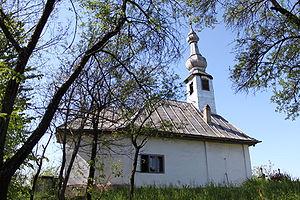
Dobrești est une commune roumaine du județ de Bihor, en Transylvanie, dans la région historique de la Crișana et dans la région de développement Nord-Ouest.